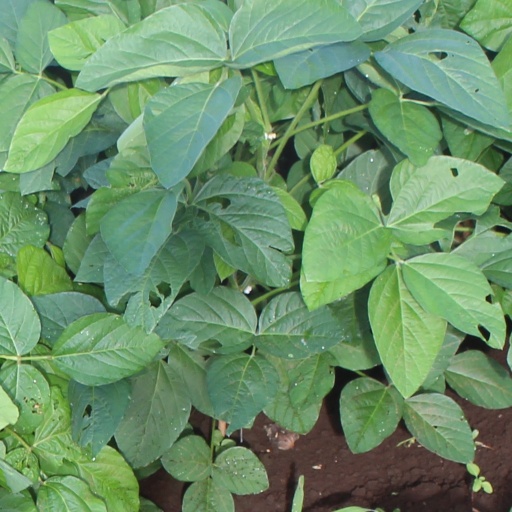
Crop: soybean